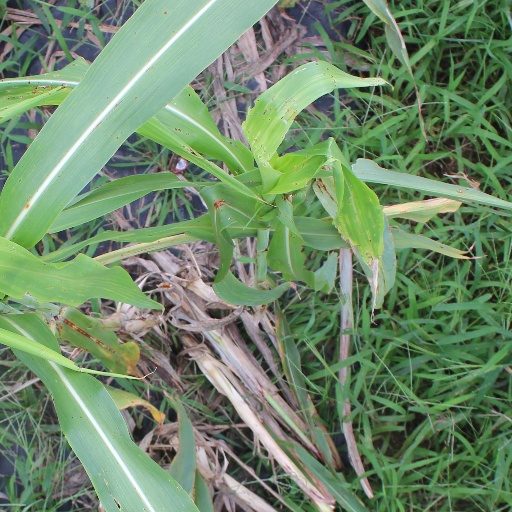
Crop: sorghum